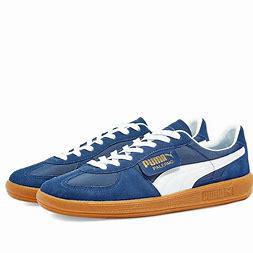
Brand: Puma
Model: Palermo